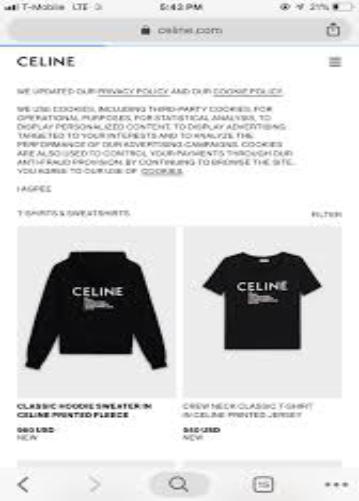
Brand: Celine
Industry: Clothes